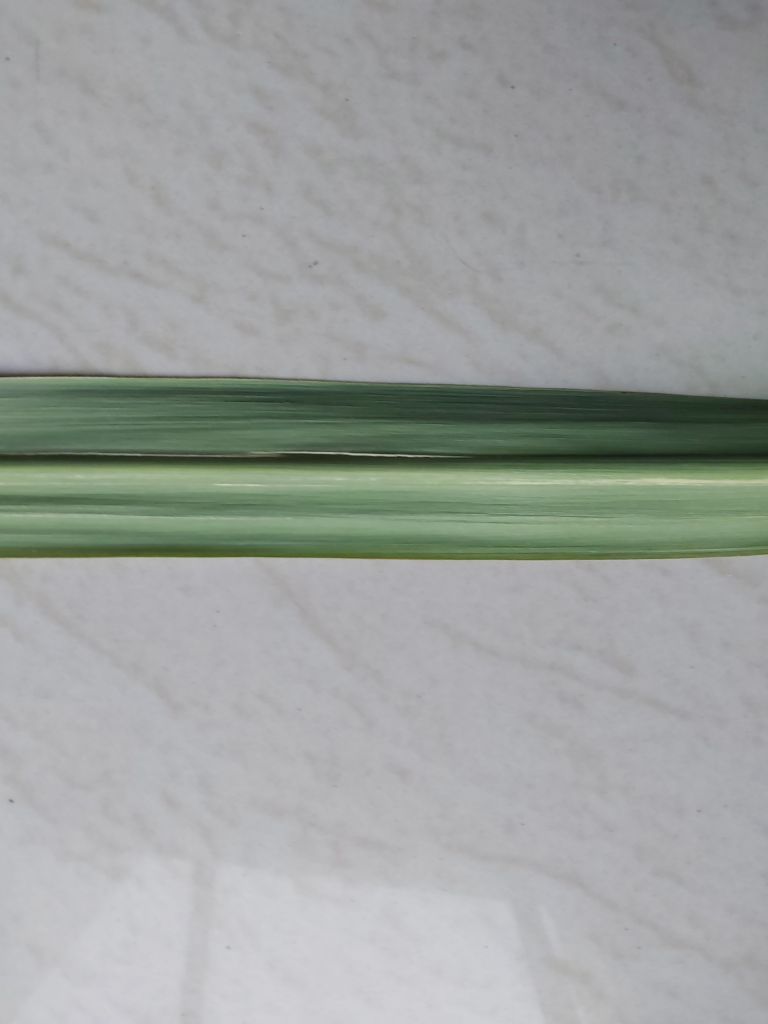
Label: Viral Disease